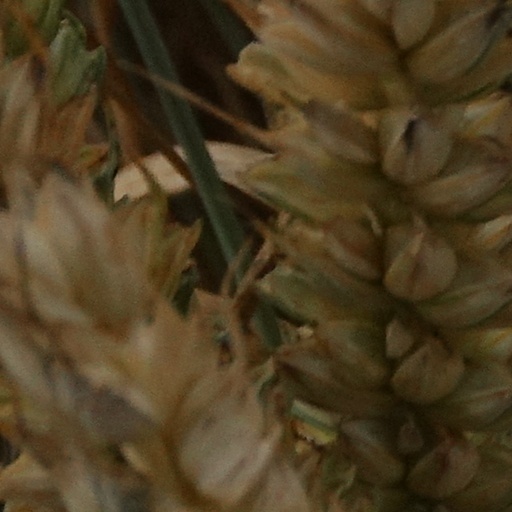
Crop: wheat